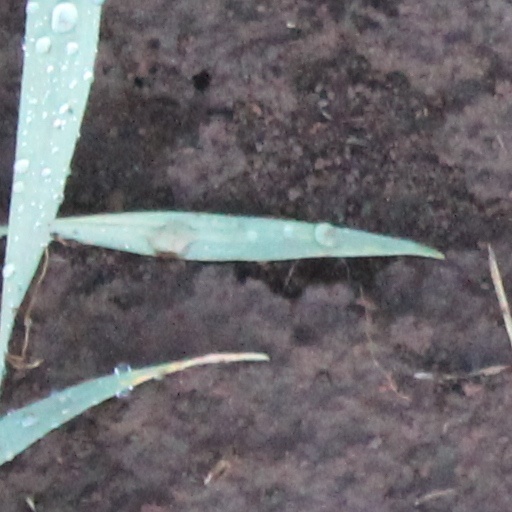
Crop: wheat